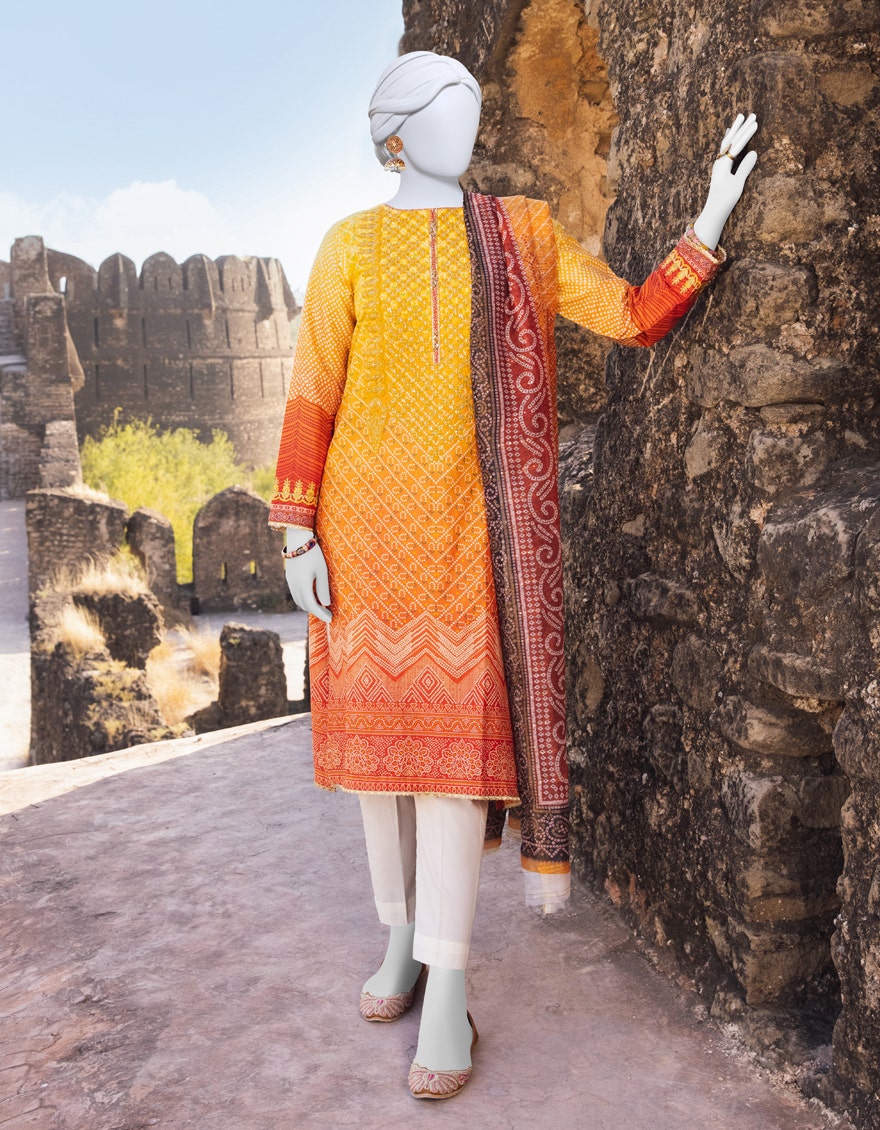
orange multi embroidered lawn suit